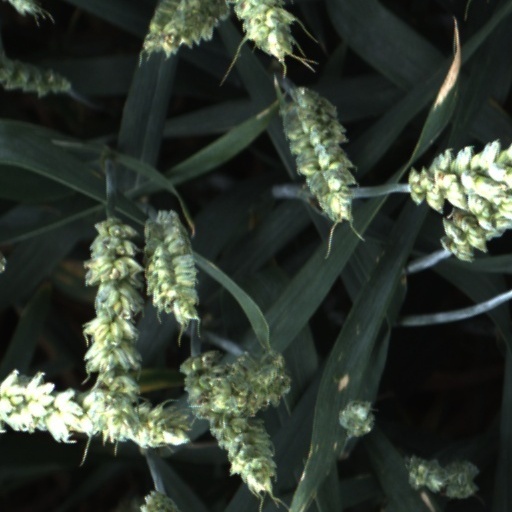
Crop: wheat